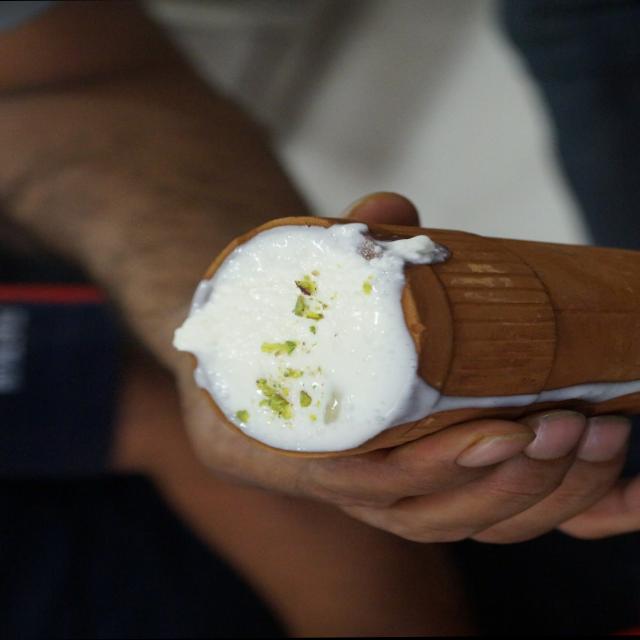
Dish: lassi